Los Gatos Historic Commercial District

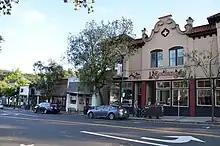
Montebello Building at 123-149 West Main Street

The origin of the Los Gatos Historic Commercial District can be traced back to 1863 when W. S. McMurtry and J. W. McMillan inaugurated a general store on Main Street, situated to the east of Los Gatos Green near the mill. In 1864, an official post office was established, marking a pivotal development. Subsequently, other businesses followed suit. By 1875, the Paulson directory recorded the presence of two general stores, two blacksmiths, and two saloons, presumably all located on Main Street to the east of the Los Gatos Creek. In addition, there was a hotel situated on the west side of the creek. The economic progress of Los Gatos experienced a significant boost when the railroad arrived in 1877. Within a span of three years, the population tripled, reaching 1,510 residents. According to the 1888 Sanborn maps, the area that would later become the historic district featured a range of businesses, including hardware stores, millinery shops, drugstores, lodgings, general stores, lodge halls, barbershops, notaries, jewelers, surveyors, and insurance offices. Moreover, there were two saloons, cigar and notions shops, produce stores, printing facilities, butcher shops, and a hotel. Main Street was indeed the primary commercial thoroughfare, with nearly all of the town's commercial activity concentrated there or just a few steps away on selected side streets.